Clare and Gilbert Valleys Council

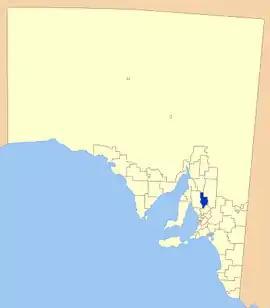
Location of Clare and Gilbert Valleys Council

The Clare and Gilbert Valleys Council is a local government area located in the Yorke and Mid North region of South Australia. The council was founded on 1 July 1997 with the amalgamation of the District Council of Clare, the District Council of Riverton and the District Council of Saddleworth and Auburn. The council seat is located at Clare; it also maintains branch offices at Riverton and Saddleworth.